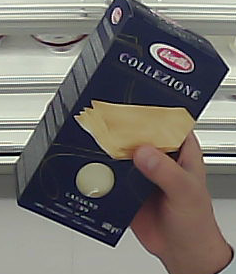
Product: barilla_lasagne